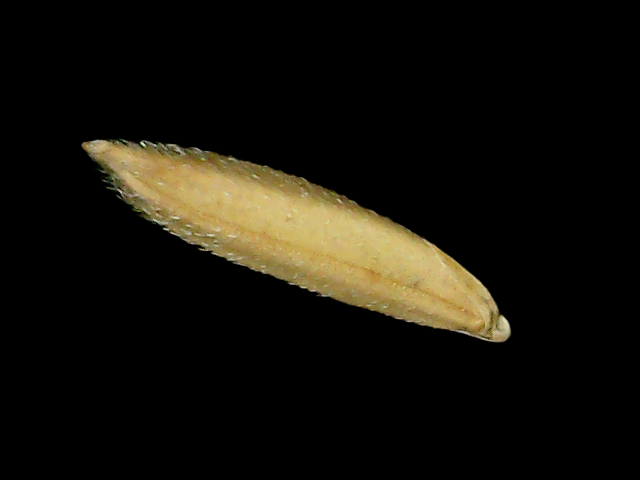
Rice variety: Binadhan14